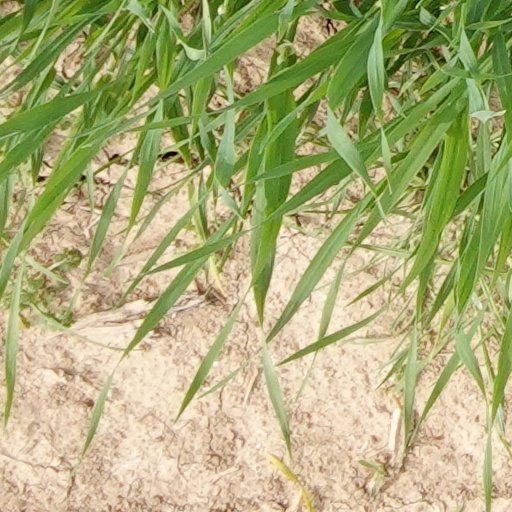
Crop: wheat